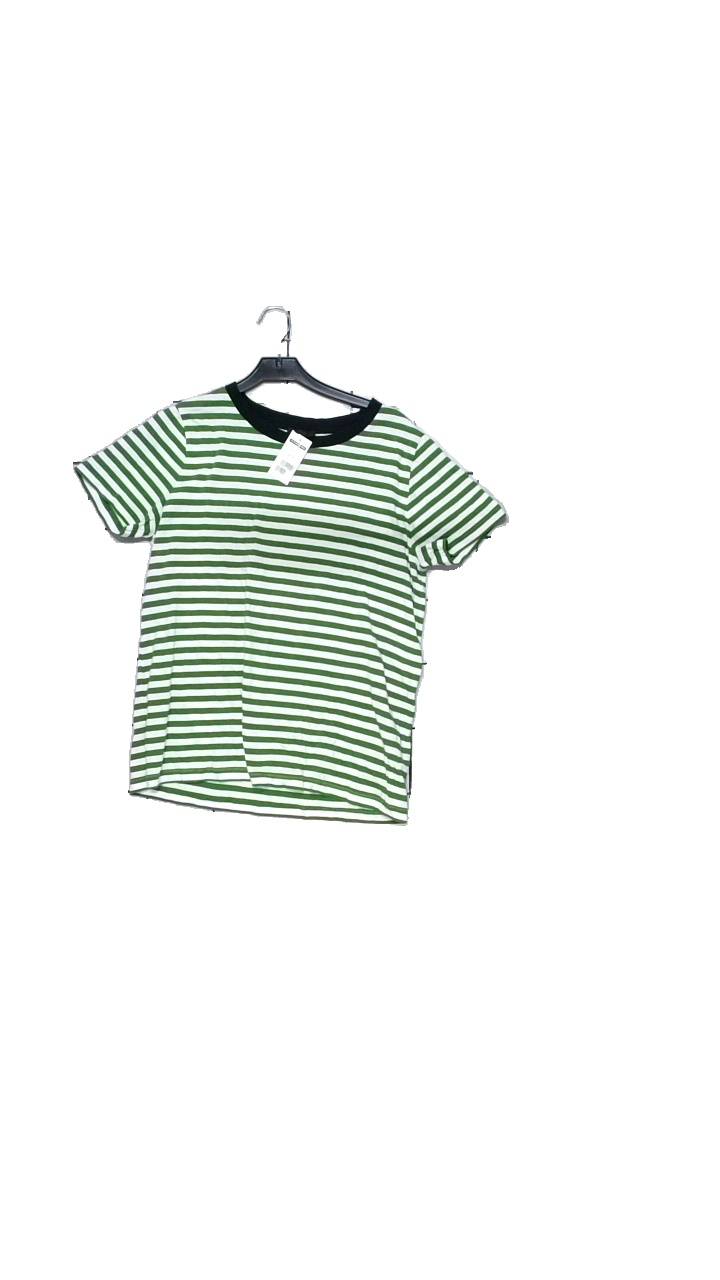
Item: T-shirt (Ladies)
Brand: Cos
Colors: White, Green
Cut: Regular
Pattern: Striped
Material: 100% cotton
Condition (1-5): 5
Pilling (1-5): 4
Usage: Reuse
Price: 100-150